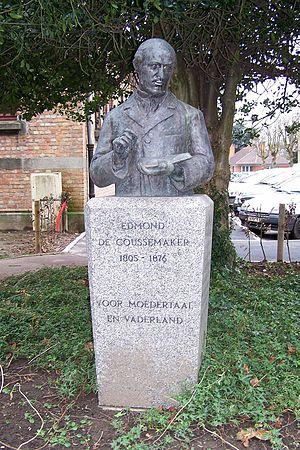
BAILLEUL (France - dép. du Nord) — Buste d'Edmond de Coussemarker
Edmond de Coussemaker, né le 19 avril 1805 à Bailleul, mort le 10 janvier 1876 à Lille. Juriste de formation, son activité de musicologue et ethnologue est centrée sur le Moyen Âge et ses recherches historiques sur le patrimoine de la Flandre française. Il est le père d'Ignace de Coussemaker.
Cet article recense les œuvres d'art dans l'espace public du Nord, en France.